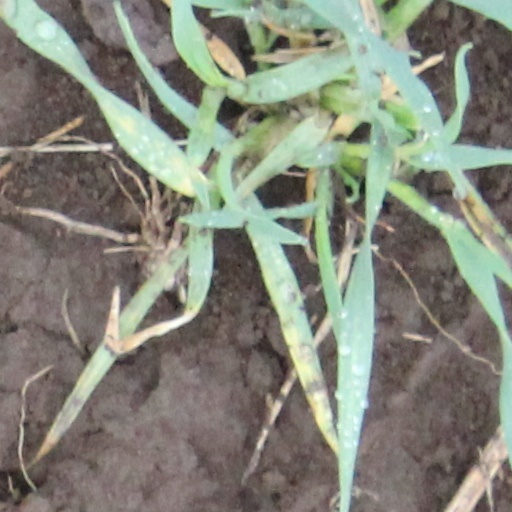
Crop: wheat